Selangor

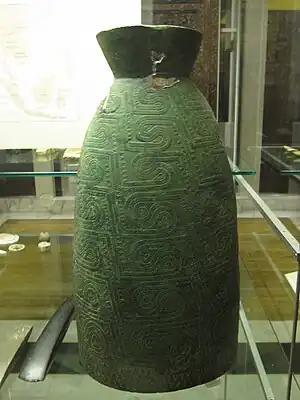
The Klang Bell, dated 200 BC – 200 AD

After the fall of Malacca to the Portuguese in 1511, the area came under the control of Johor Sultanate and was later governed by Sri Agar Diraja, son of the Bendahara family of Johor. In the 17th century, Johor was involved in a war against Jambi, and the Sultan of Johor engaged the help of Bugis mercenaries from Sulawesi to fight against Jambi. After Johor won, the Bugis stayed and started to gain power in the region. Initially there were only a few hundred Bugis who settled in the estuaries of the Selangor and Klang rivers as well as Linggi further south in the early 17th century, later when the Bugis had gained position of influence in Johor (the Bugis were given the position of Yam Tuan Muda having helped repel an attack from Siak), much larger number settled in Selangor by 1723. The most prominent of the Bugis were a group of five brothers. Some Minangkabaus, who mainly settled in Negeri Sembilan, may have also settled in Selangor by the 17th century, perhaps earlier. The Bugis and the Minangkabaus from Sumatra struggled for control of Johor; Raja Kecil, backed by the Minangkabaus, invaded but were driven off by the Bugis. In order to establish a power base, Raja Salehuddin, the son of Daeng Cellak (one of the five Bugis brothers) became Tengku Raja Selangor and founded the present hereditary Selangor Sultanate with its capital at Kuala Selangor in 1766. Selangor is unique as the only state on the Malay Peninsula that was founded by the Bugis.